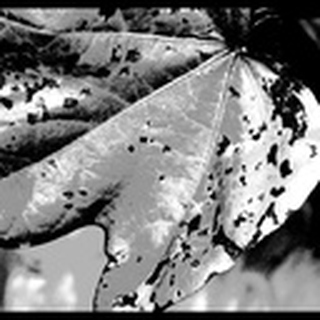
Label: cotton_target_spot